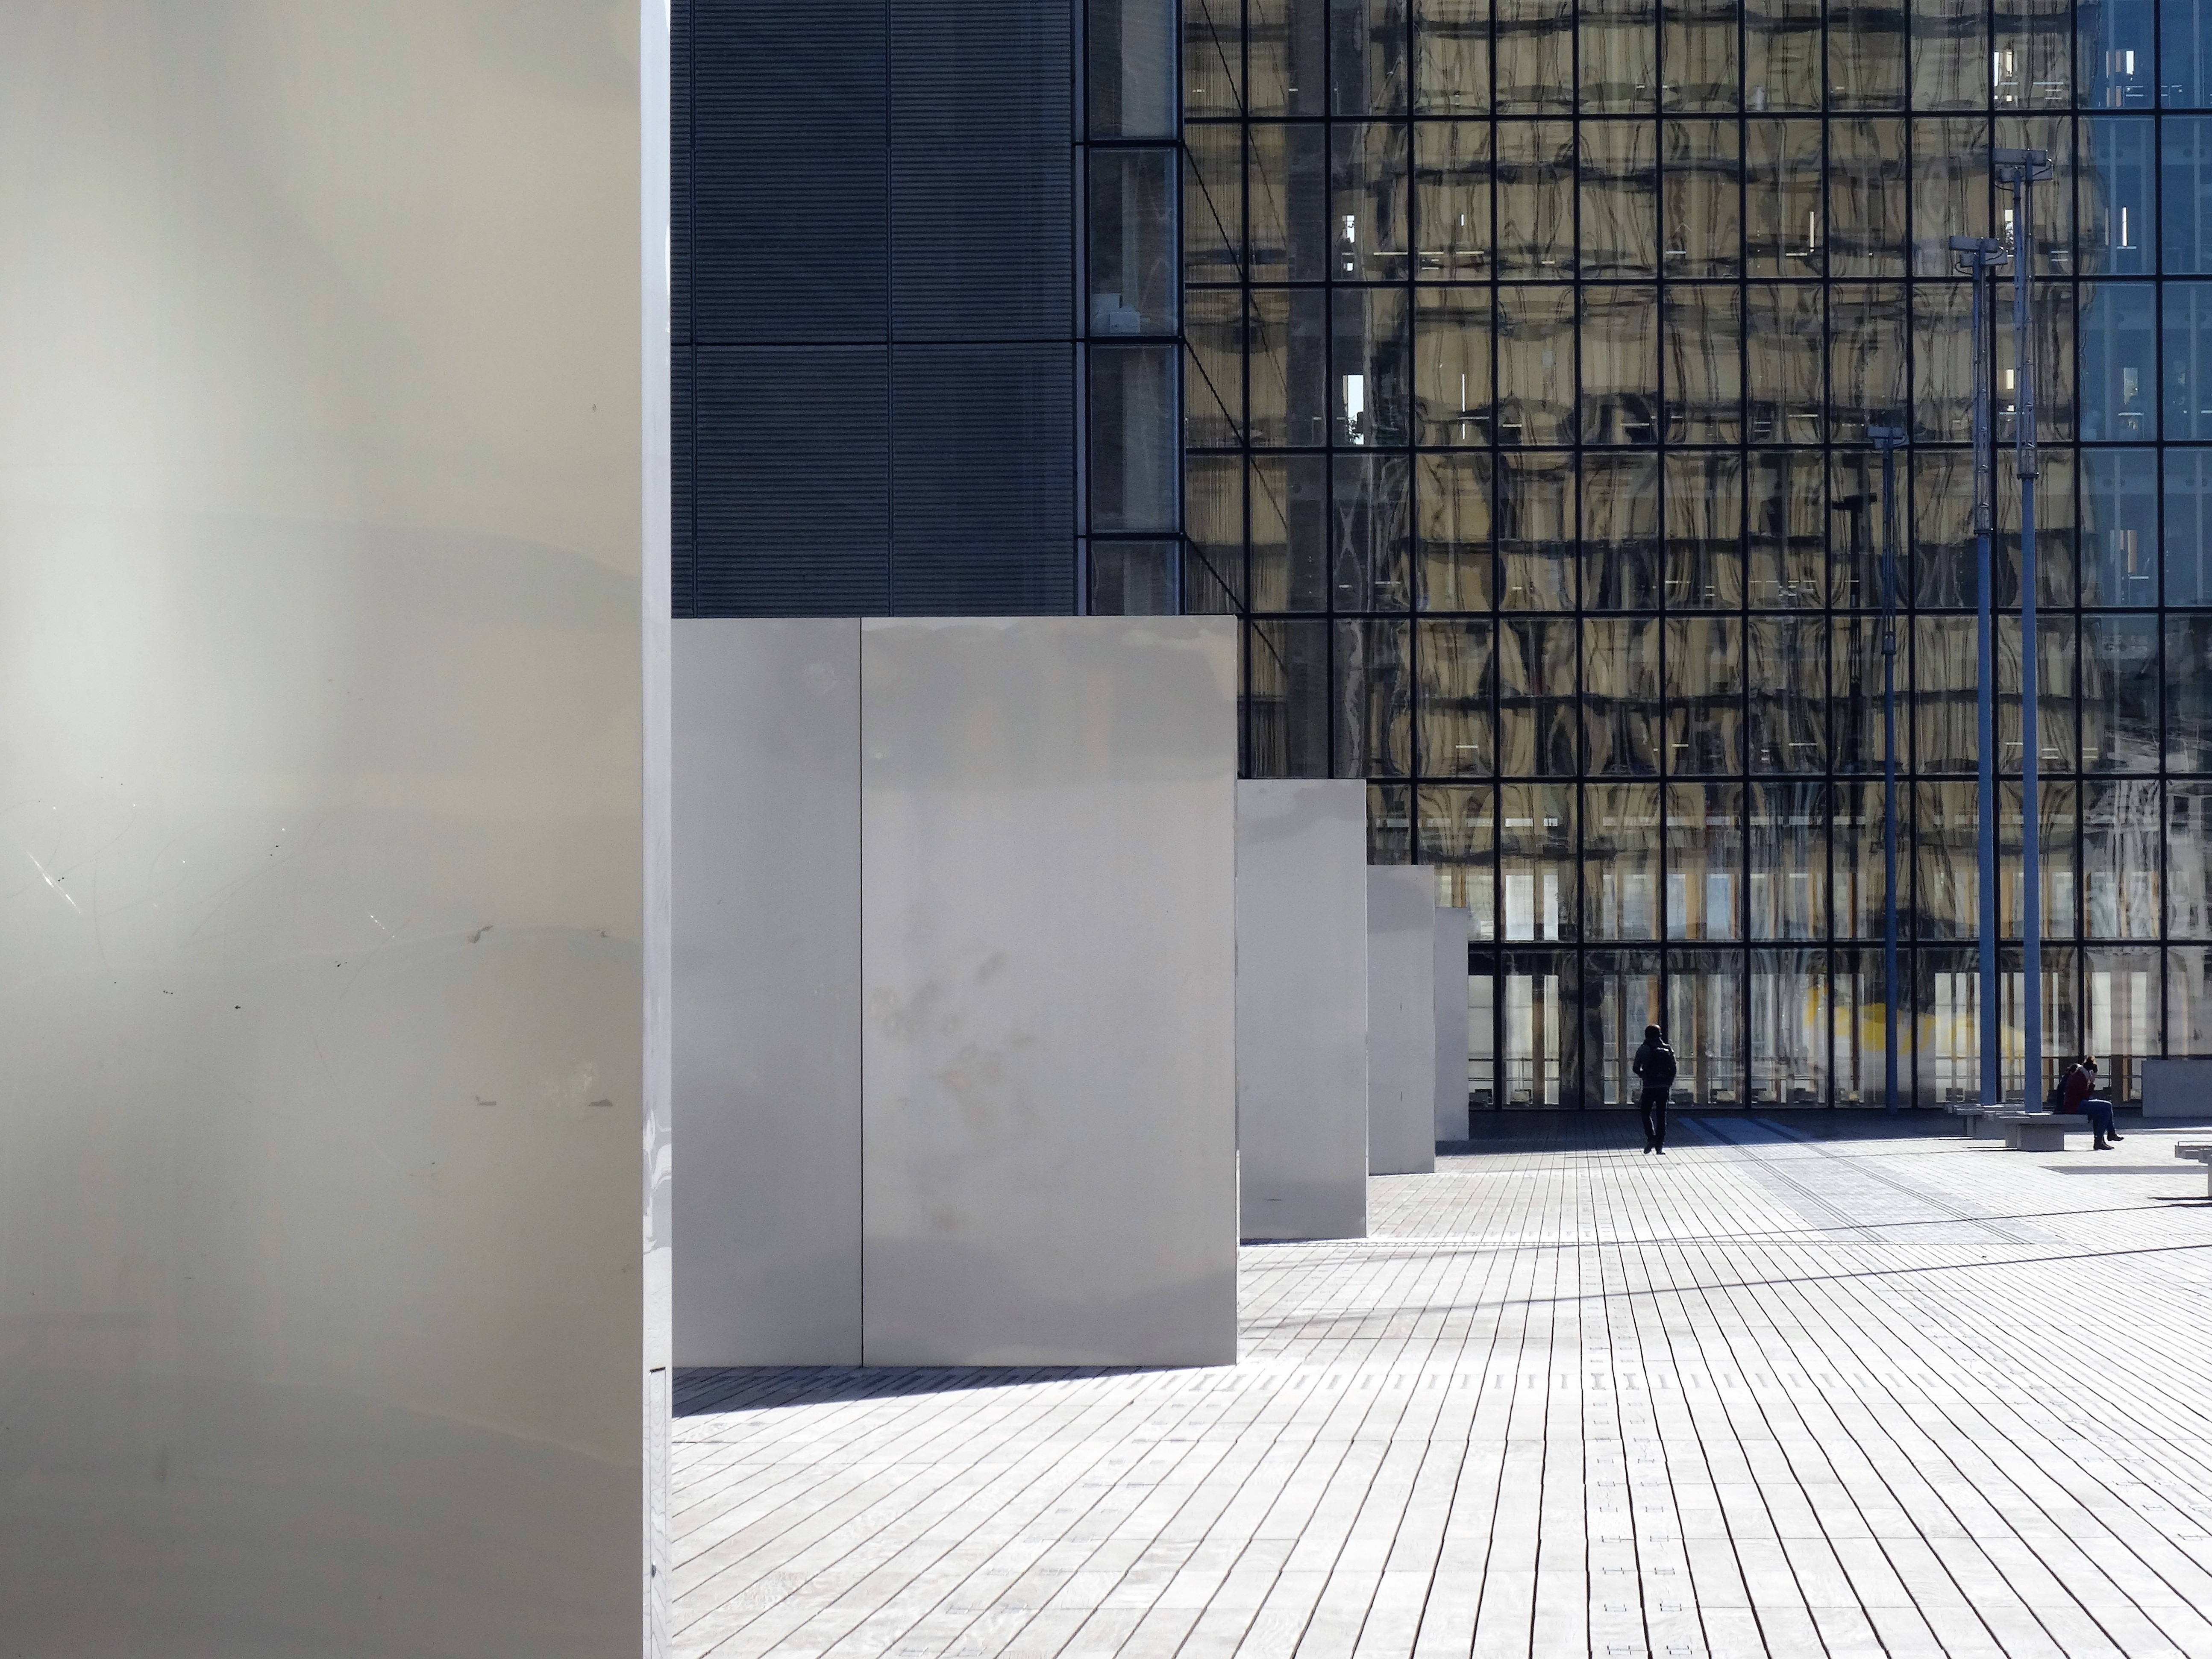
architecture, wood, house, floor, glass, paris, wall, facade, professional, interior design, design, flooring, daylighting, biblioth que nationale de france, window covering